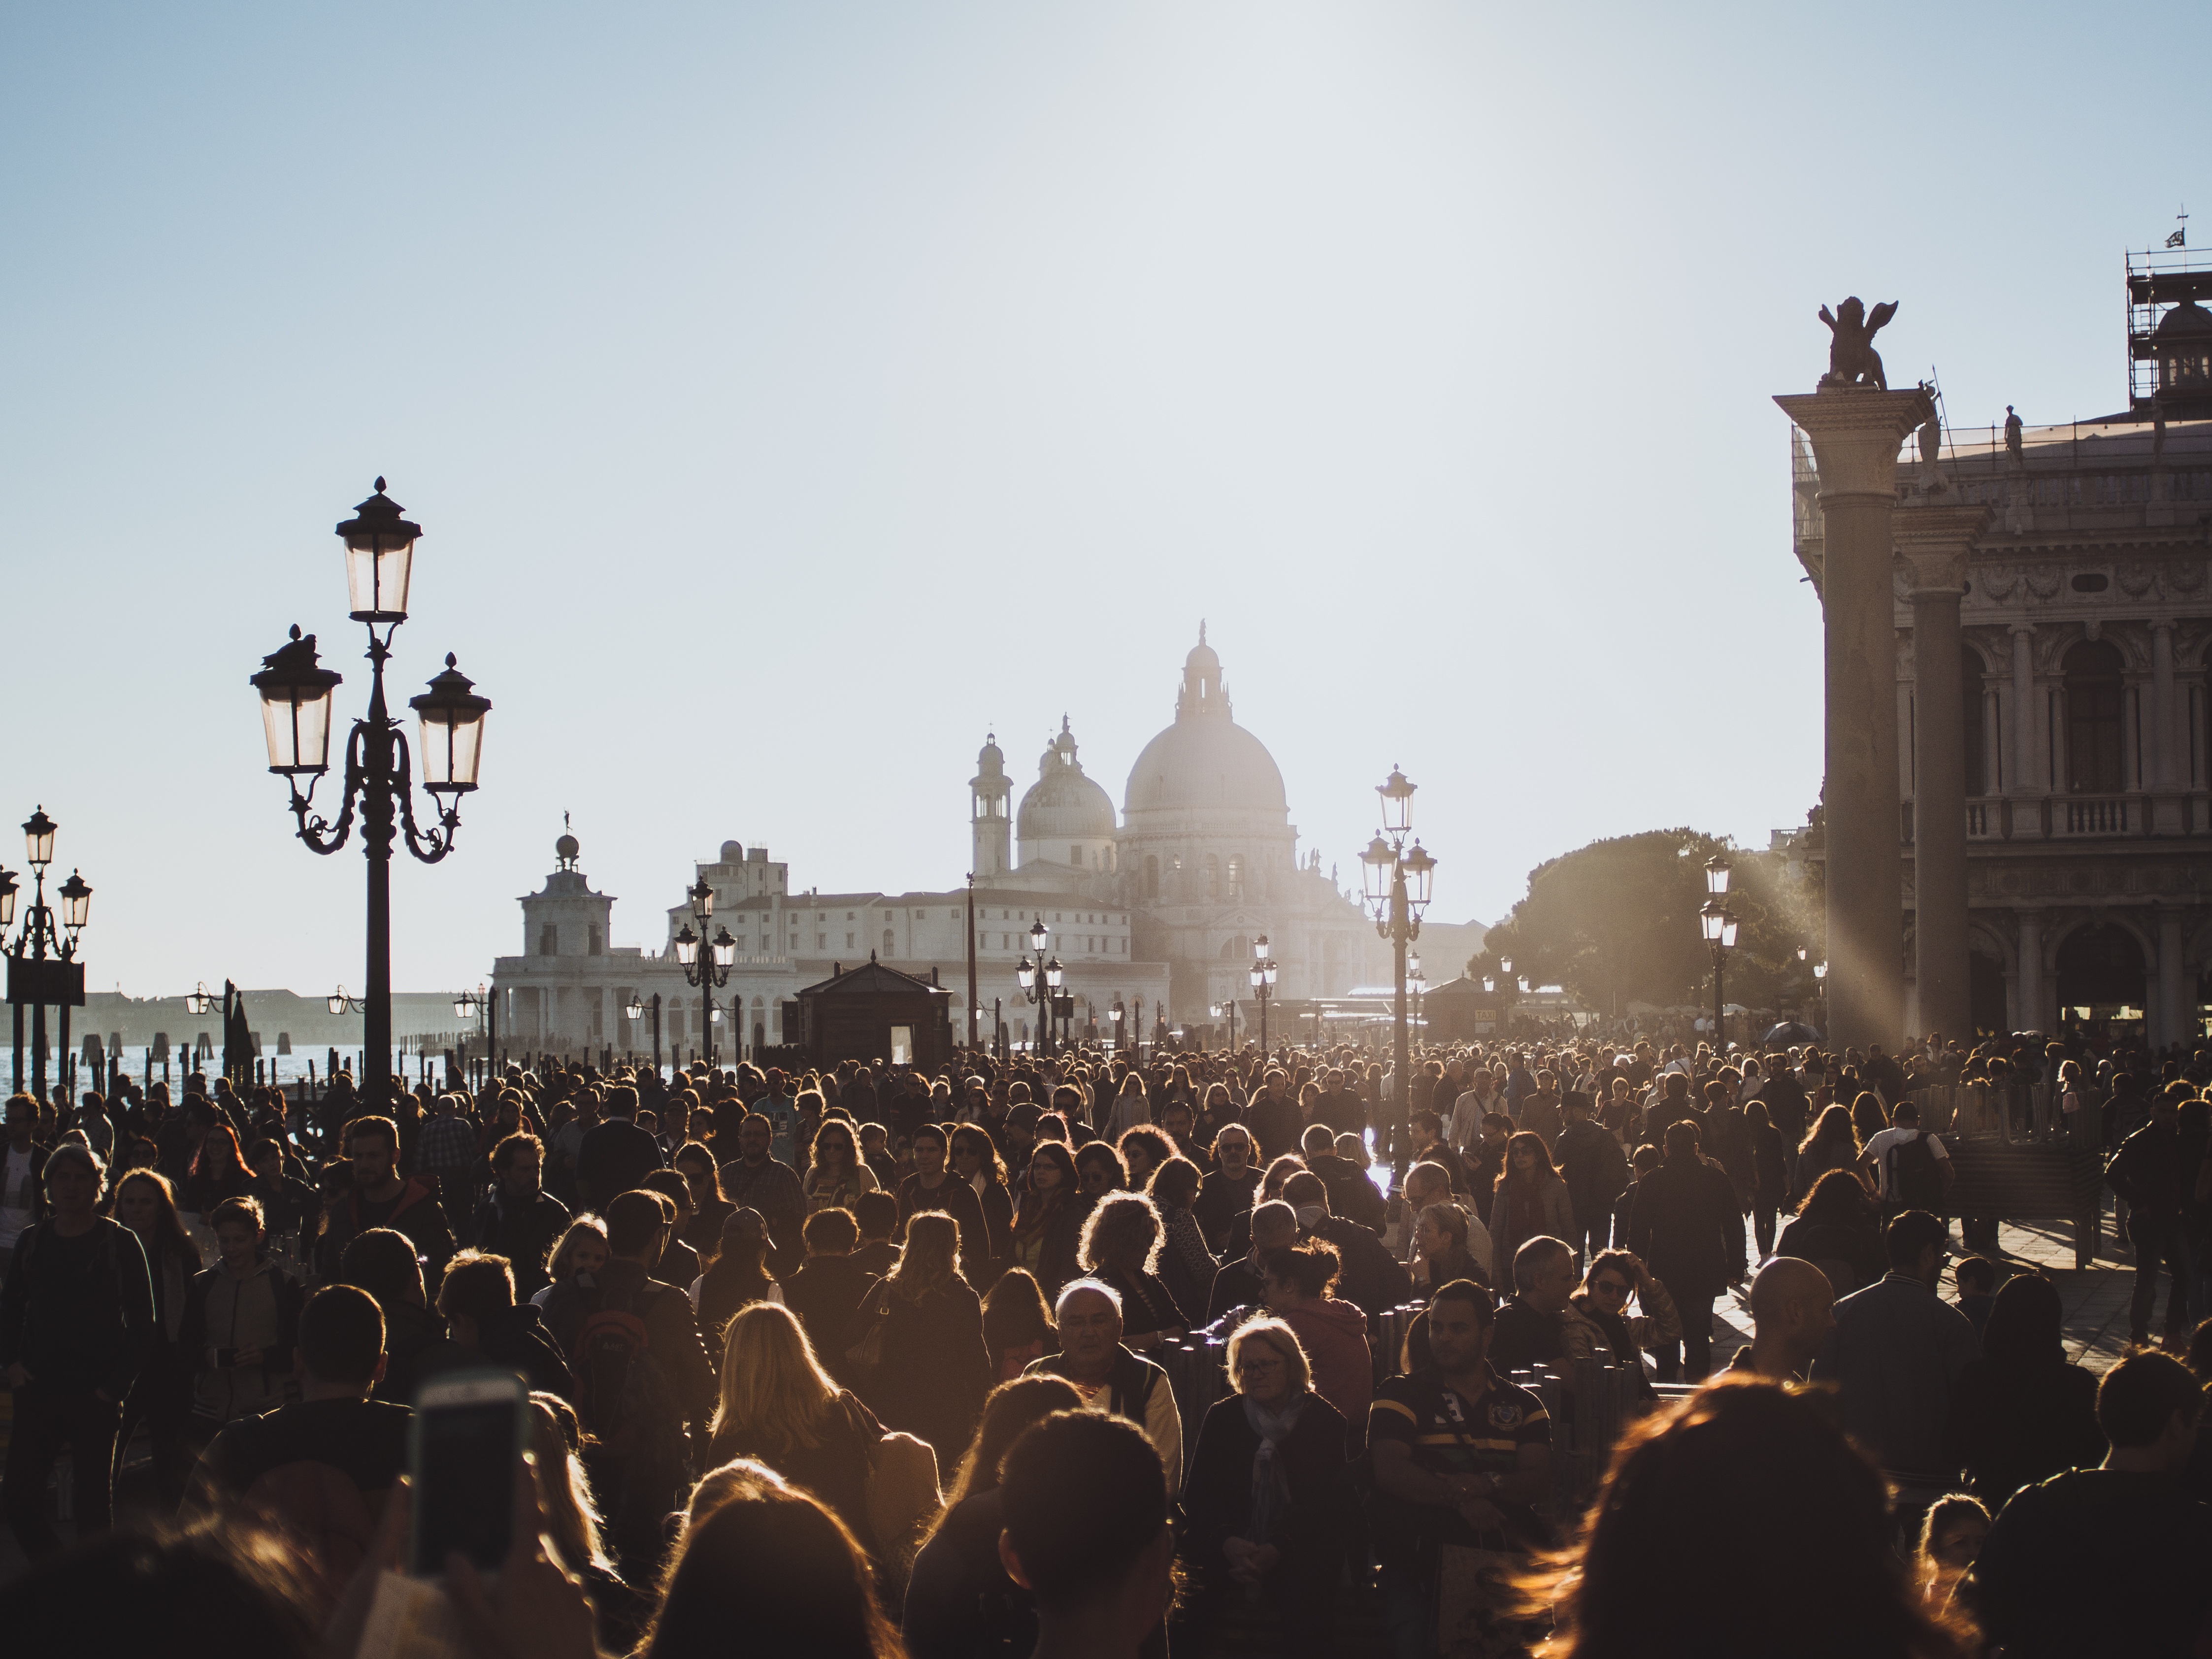
people, crowd, evening